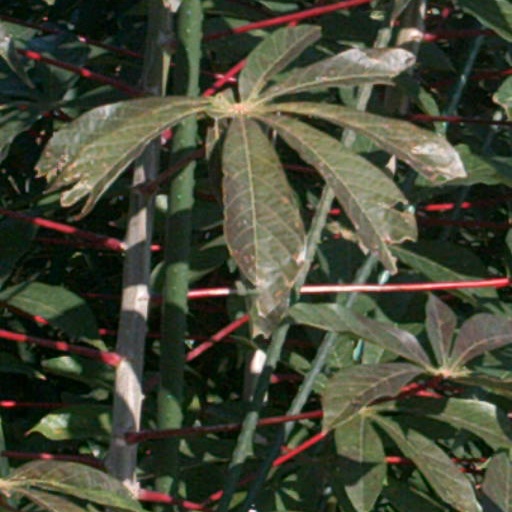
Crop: cassava